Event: Nepal Earthquake
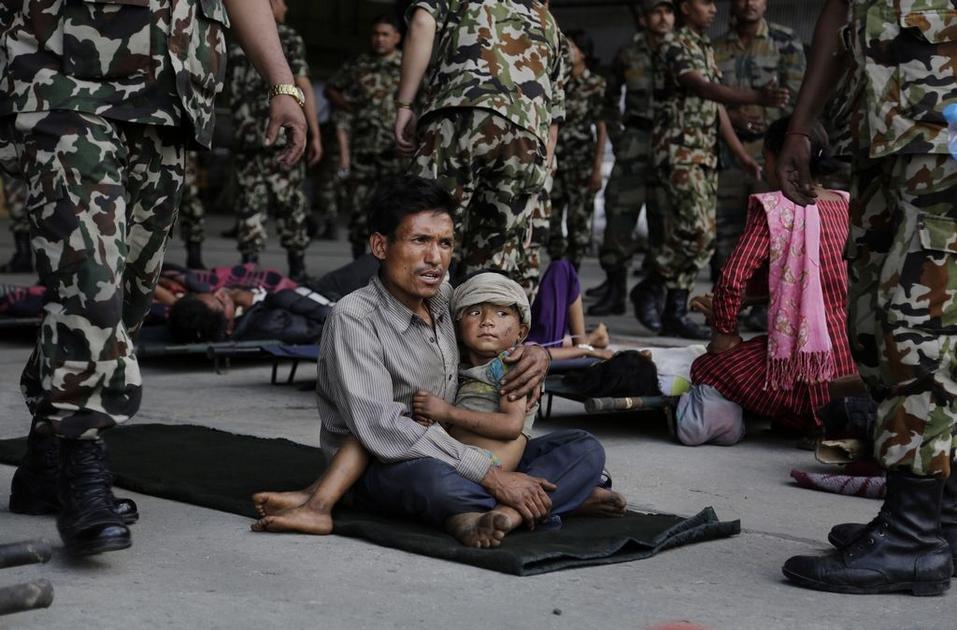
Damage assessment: no_damage